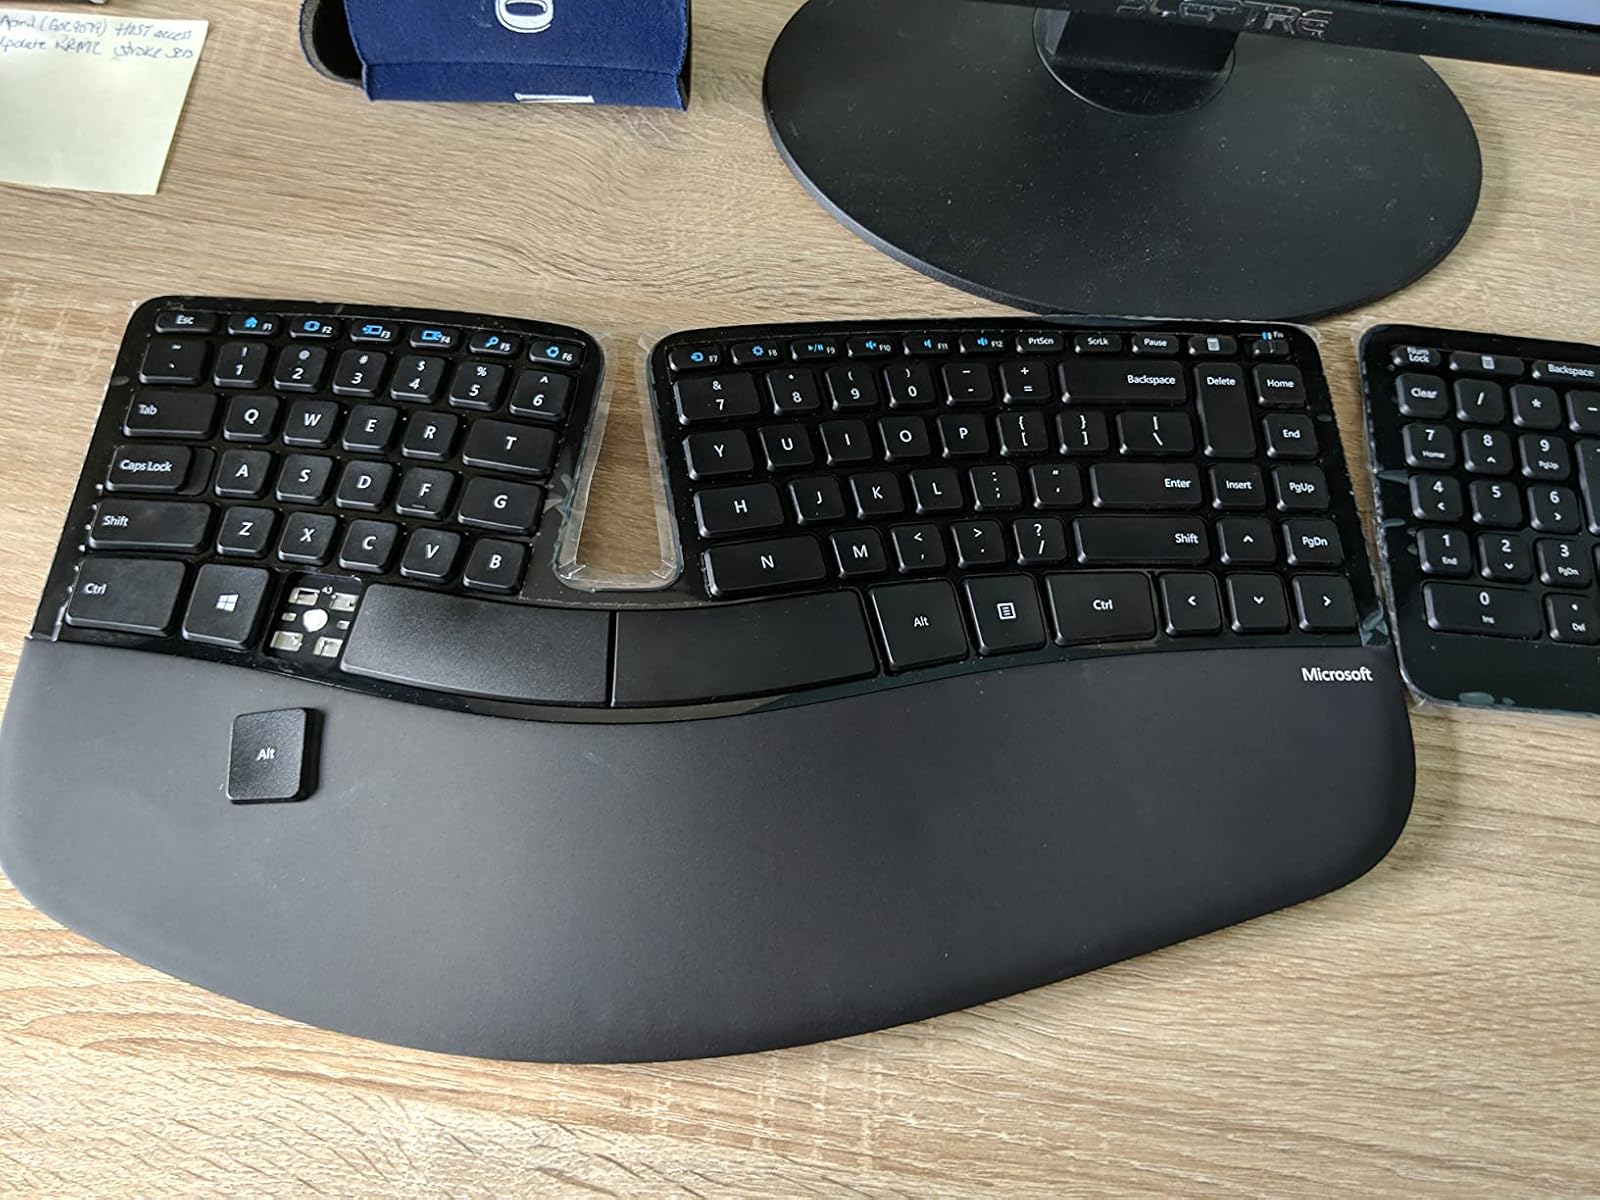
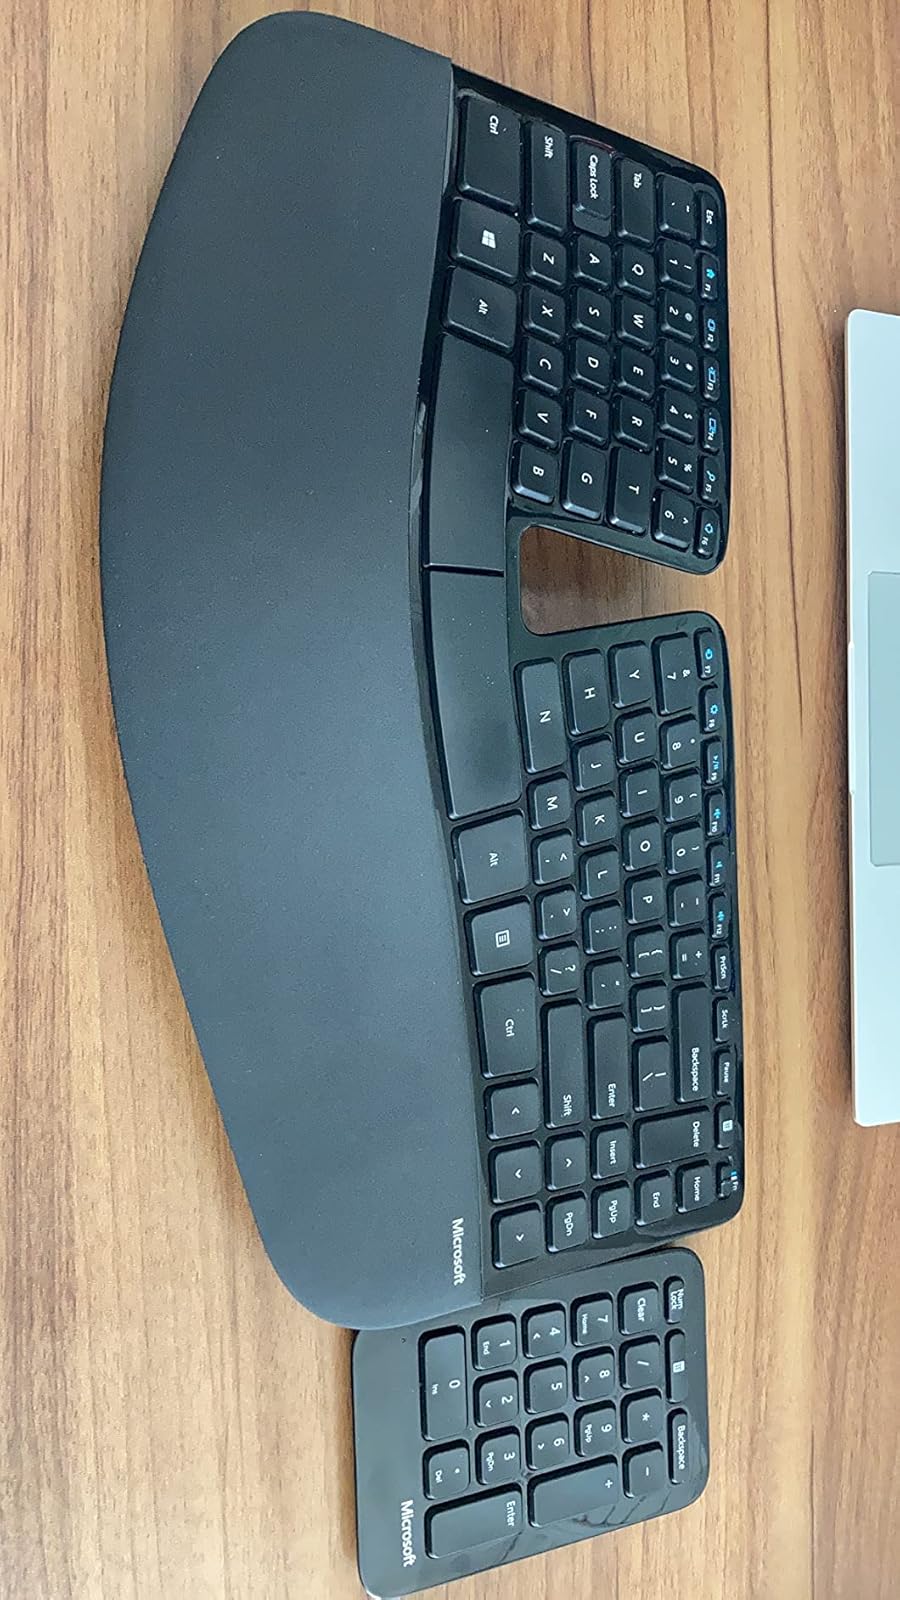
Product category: keyboard
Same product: yes